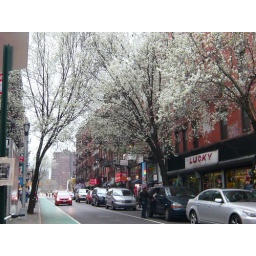
trees covered in white